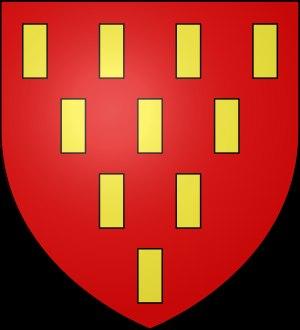
Pierre Marie Alexis du Plessis d'Argentré, militaire et homme politique français, né à Laval le 17 août 1761.